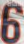
Number: 6